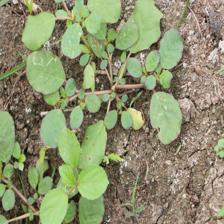
Label: BroadLeafWeed